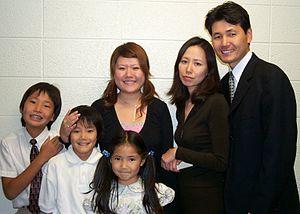
Au Japon, la famille joue un rôle fondamental pour une bonne insertion dans la société japonaise.